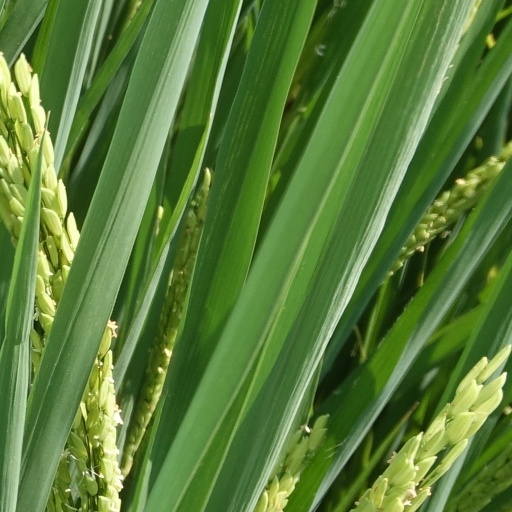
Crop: rice